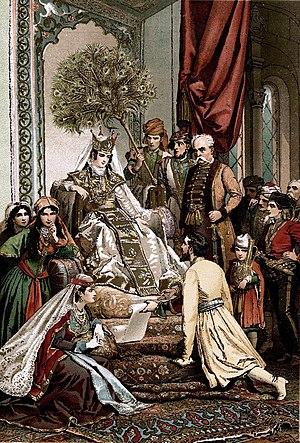
6 avril : début du règne de Thamar Iʳᵉ de Géorgie à la mort de Georges III. Apogée du royaume de Géorgie sous le règne de la reine Thamar. Elle pousse ses armées jusqu’à Trébizonde, étendant son royaume de la mer Noire à la mer Caspienne et du Caucase à l’Azerbaïdjan, et est à l’origine d’une véritable renaissance culturelle.